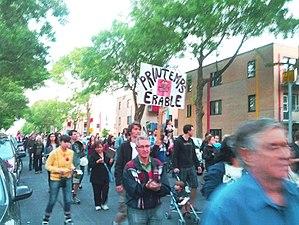
Printemps érable. Manifestation de casseroles contre la loi 78 à Montréal, Québec, dans le quartier Rosemont, 31 mai 2012.
La grève étudiante québécoise de 2012 désigne l'ensemble des événements, mouvement sociaux et perturbations induits par une grève étudiante générale et illimitée dans certains établissements d'enseignement supérieur québécois du 13 février au 7 septembre 2012. Cette grève étudiante, la plus longue et la plus imposante de l'histoire du Québec et du Canada, est principalement en réponse à l'augmentation projetée des droits de scolarité universitaires pour la période 2012 à 2017 dans le budget provincial 2012-2013 du gouvernement du Parti libéral de Jean Charest. L'élection du gouvernement péquiste de Pauline Marois le 4 septembre 2012 et l'annulation par décret de la hausse des frais de scolarité entraine de facto la cessation du conflit.